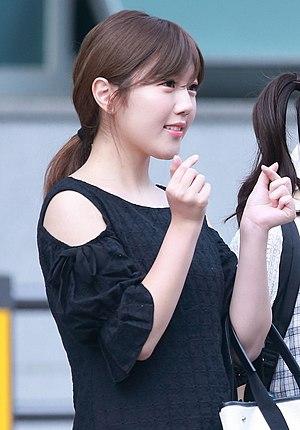
Miho Miyazaki est une chanteuse et idole japonaise, membre du groupe de J-pop AKB48. Elle est sélectionnée en 2008 et débute avec la team A, avant de rejoindre la team B. Elle fait aussi partie du groupe temporaire Nattō Angels en 2009, et en est la seule membre à demeurer dans sa seconde version Nattō Angels Z en 2010.